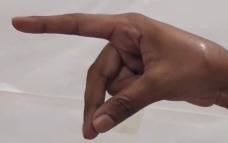
ASL sign: P